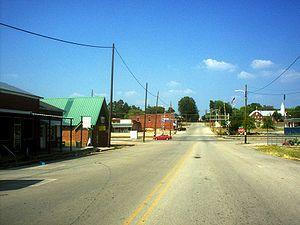
Cherokee est une municipalité américaine située dans le comté de Colbert en Alabama.